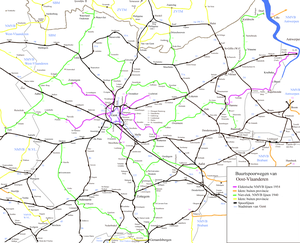
La Société nationale des chemins de fer vicinaux ou en néerlandais : Nationale Maatschappij van Buurtspoorwegen, était, en Belgique, la société publique qui reçut dès 1885 pour mission d'établir, à la demande des autorités publiques, des lignes de chemin de fer d'intérêt local ou de tramways sur l'ensemble du territoire belge afin d'offrir un service public de transport nécessaire à la population et à l'activité économique du pays. Un grand réseau de transport public allait rapidement se développer avant la Première Guerre mondiale et évoluer jusqu'à nos jours en délaissant le transport de marchandises, prépondérant aux origines, pour le seul transport de voyageurs et la plupart des lignes de chemin de fer au profit de lignes d'autobus.